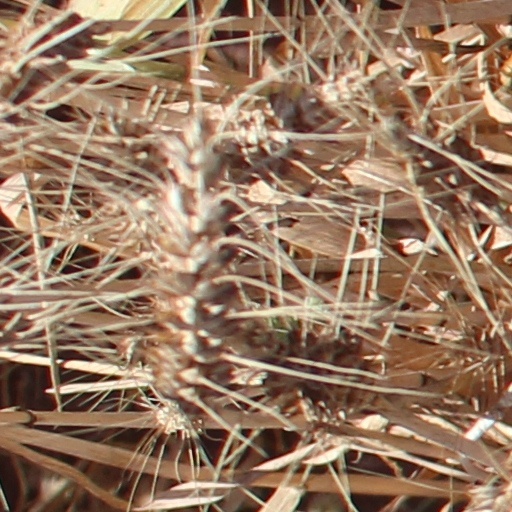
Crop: wheat